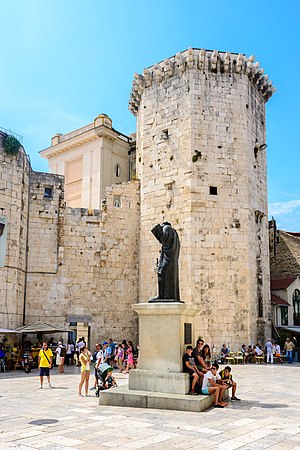
Verden i A Song of Ice and Fire / Essos / Slaver's Bay / Meereen
Byen Split i Kroatien blev brugt til at filme scener i Meereen.
Den fiktive verden i A Song of Ice and Fire-serien skrevet af George R. R. Martin foregå på flere kontinenter, der tilsammen er kendt som Den Kendte Verden.